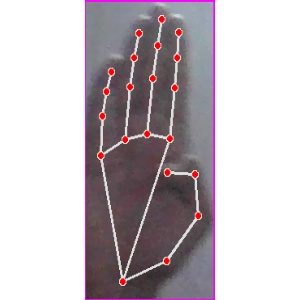
अक्षर: झ